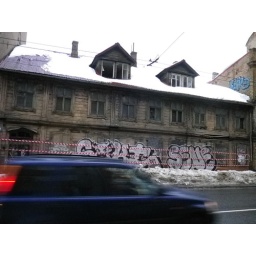
A forgotten wooden house in Krisjana Valdemara Street, Riga city core.